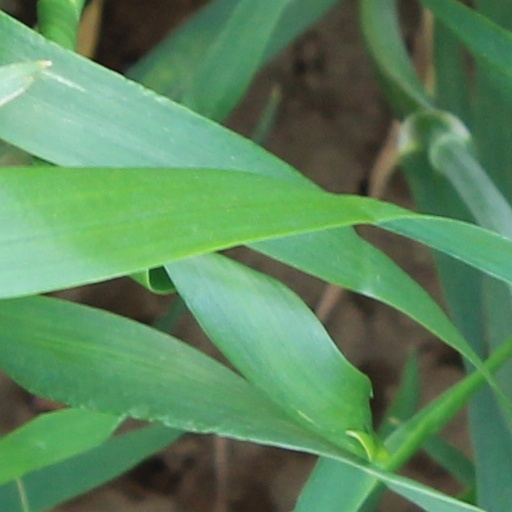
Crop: wheat